Morten Andersen (photographer)

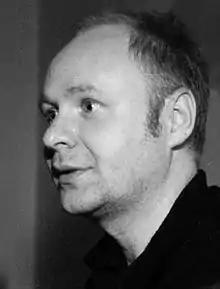
Morten Andersen

Morten Andersen is a Norwegian photographer who began his career as a photojournalist in the late 1980s. Andersen was taught about photography as a teenager in secondary school.